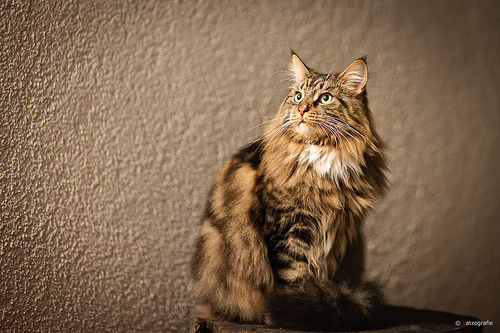
Breed: maine_coon